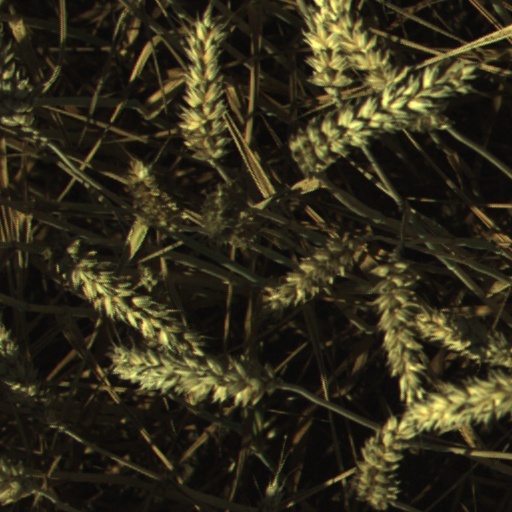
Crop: wheat